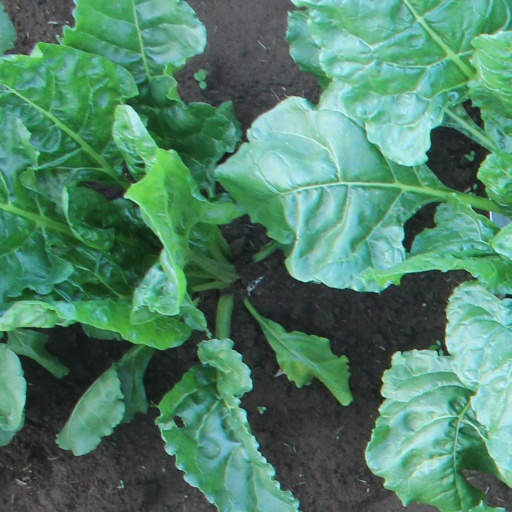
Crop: sugar beet